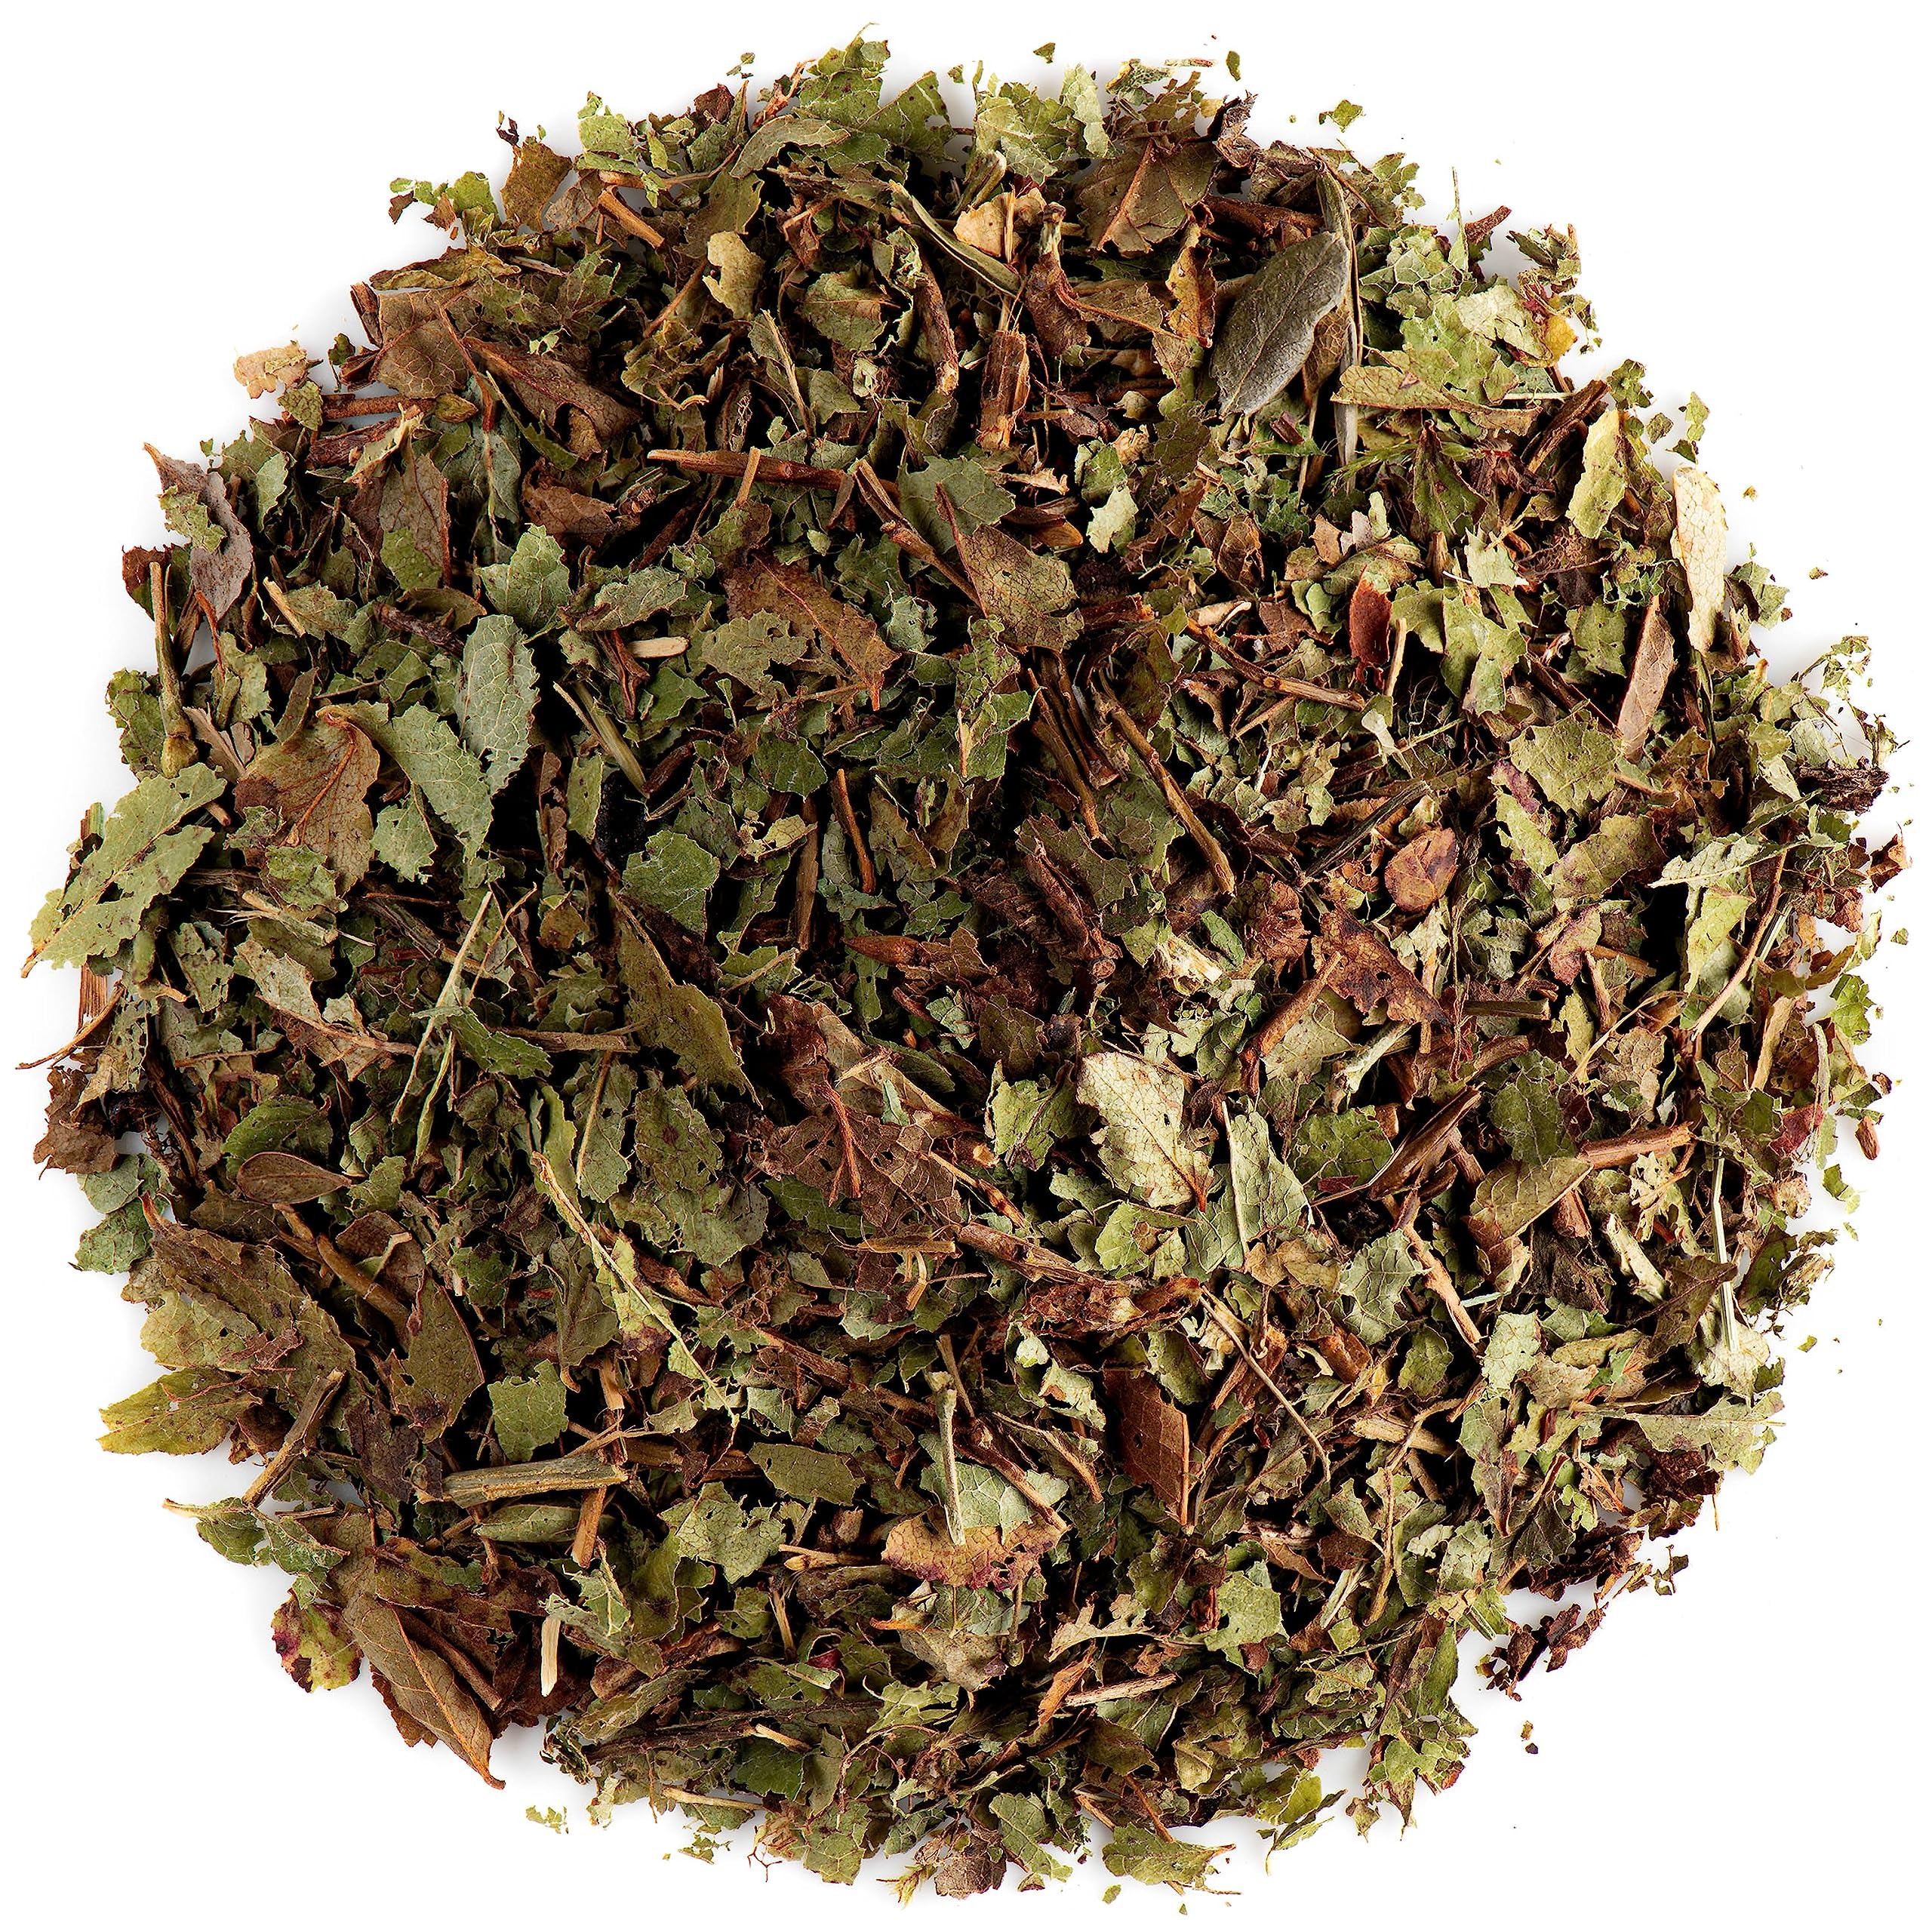
Item Name: Bilberry Tea Organic Loose Leaf - Dried Blueberry Leaves Herb - Dried Bilberries Blue Berries Blueberry Leaf Tea Bilberry Leaf Tea Bilberry Leaves Dried Bilberry Herb Bilberries Blueberry Leaf
Bullet Point 1: With a soothing herbal taste and a relaxing quality, bilberry leaf tea is easy to enjoy
Bullet Point 2: Offer a nutrient-rich option for those who seek interesting teas that deliver a plethora of benefits.
Bullet Point 3: A native European fruit that grows abundantly on shrubs and resembles the blueberry, bilberries are unique in many ways.
Bullet Point 4: We love this natural, Organic product!
Bullet Point 5: We strongly believe that the higher quality a product, the more benefits it brings - because it's loaded with the right substances. That's why we search around the world for the finest produce.
Product Description: With a soothing herbal taste and a relaxing quality, bilberry leaf tea is easy to enjoy Offer a nutrient-rich option for those who seek interesting teas that deliver a plethora of benefits. A native European fruit that grows abundantly on shrubs and resembles the blueberry, bilberries are unique in many ways. We love this natural, Organic product! We strongly believe that the higher quality a product, the more benefits it brings - because it's loaded with the right substances. That's why we search around the world for the finest produce.
Value: 3.53
Unit: Ounce

Price: 14.96